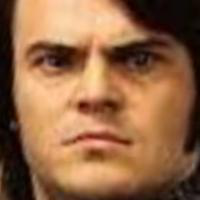
Age group: age 21-30